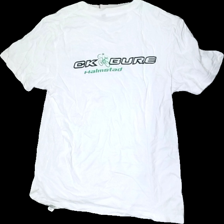
View: back
Type: T-shirt
Category: Men
Brand: Missing
Colors: White
Material: 100% Cotton
Pattern: Other
Cut: Regular, C-collar
Size: M
Season: All
Price range: 50-100
Recommended usage: Reuse
Description: white t-shirt